Patricia Leonard

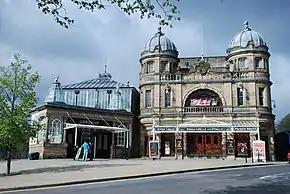
Buxton Opera House, where Leonard appeared at the International Gilbert and Sullivan Festival in later years

Leonard returned to singing in concerts and oratorios, at venues such as Royal Albert Hall, Royal Festival Hall, the Barbican Arts Centre, Symphony Hall, Birmingham, and St. David's Hall in Cardiff, Wales. Her concert performances included Gilbert and Sullivan, Ivor Novello, Five Sing Broadway, "Mr. Gilbert and Mr. Sullivan" (with Richard Baker), "Here's Yet Another How De Do" with David Steadman, and a series of The Proms evenings with the National Concert Orchestra. She also sang in concerts of opera, operetta and music hall on world cruises for Cunard.